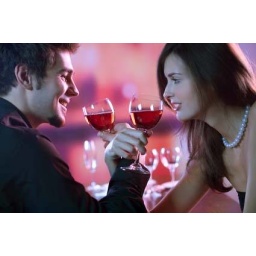
Young couple sharing a glass of red wine in restaurant, celebrating or on romantic date